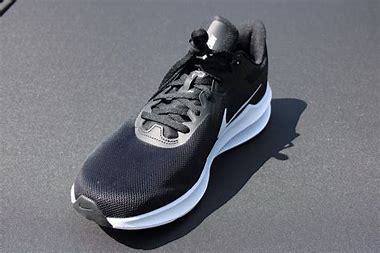
Brand: Nike
Model: Downshifter 10